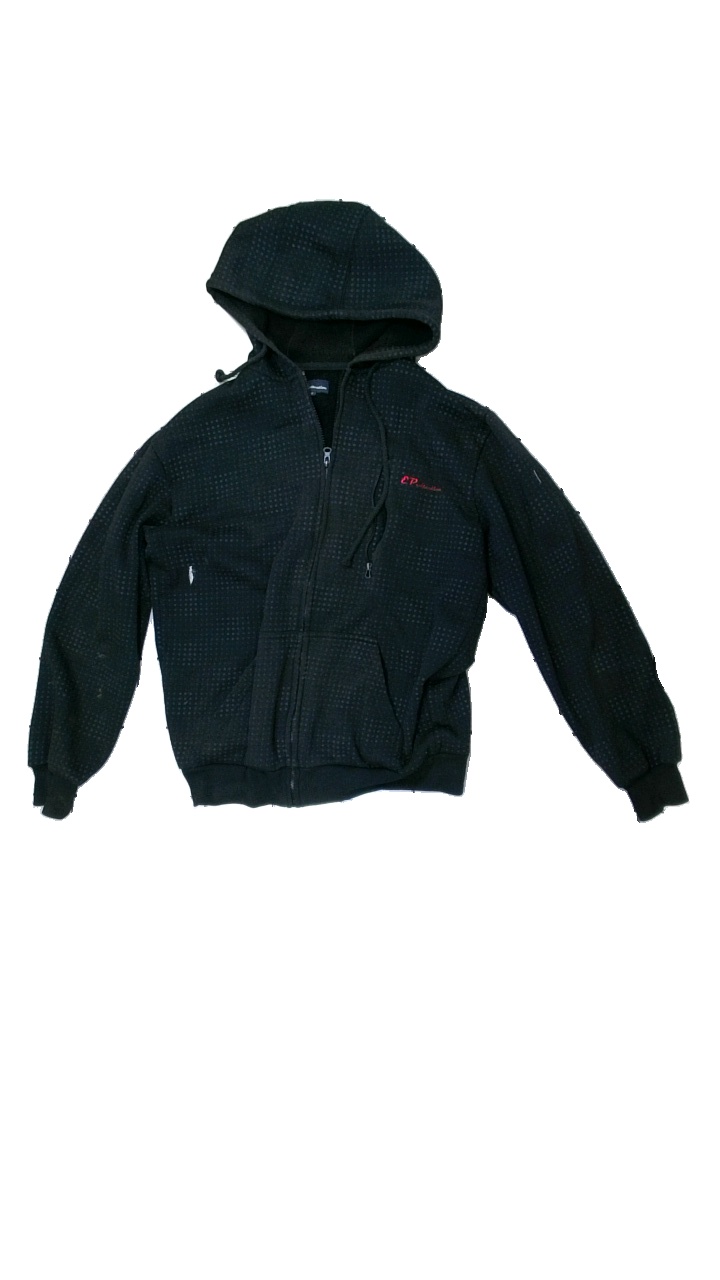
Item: Hoodie (Men)
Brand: Ep Collection
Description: Black hoodie with zipper and pattern
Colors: Black, Grey
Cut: Regular
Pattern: Other
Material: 65% Polyester 35% Cotton
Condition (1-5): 1
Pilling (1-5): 1
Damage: stains
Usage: Export
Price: <50